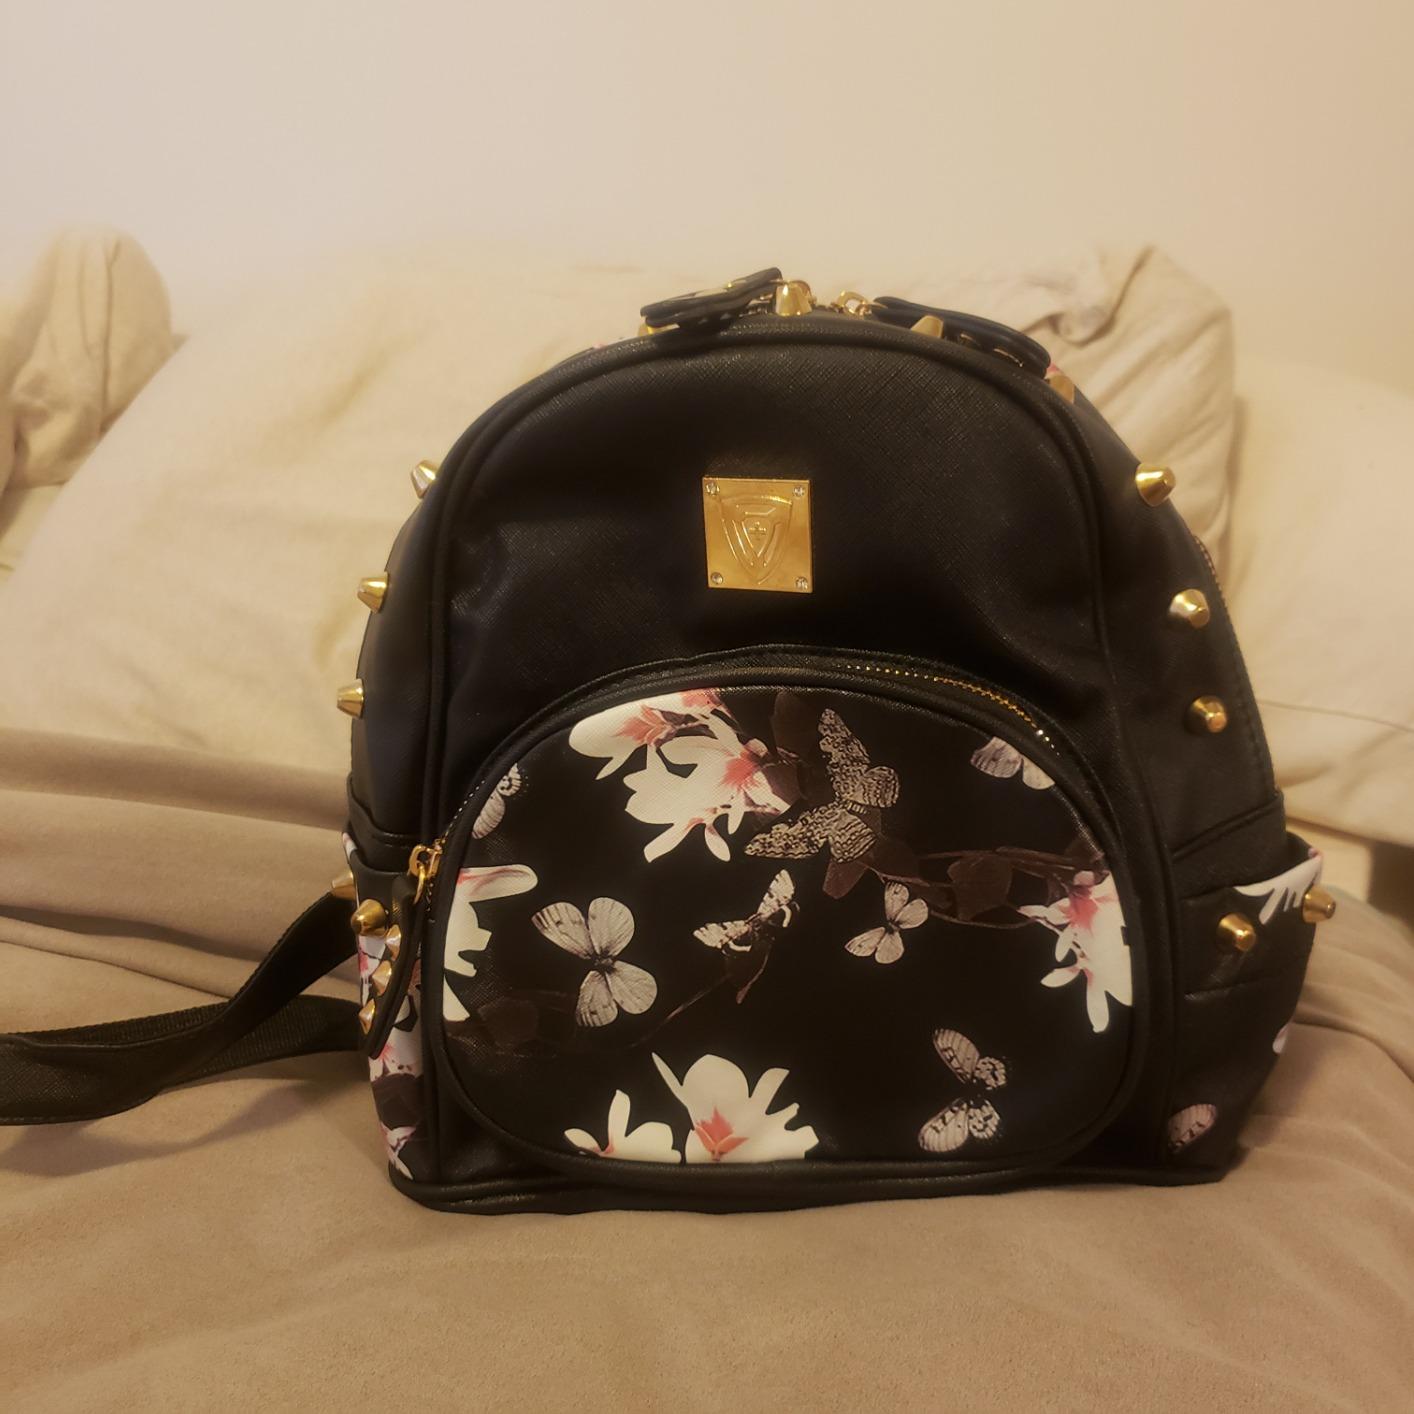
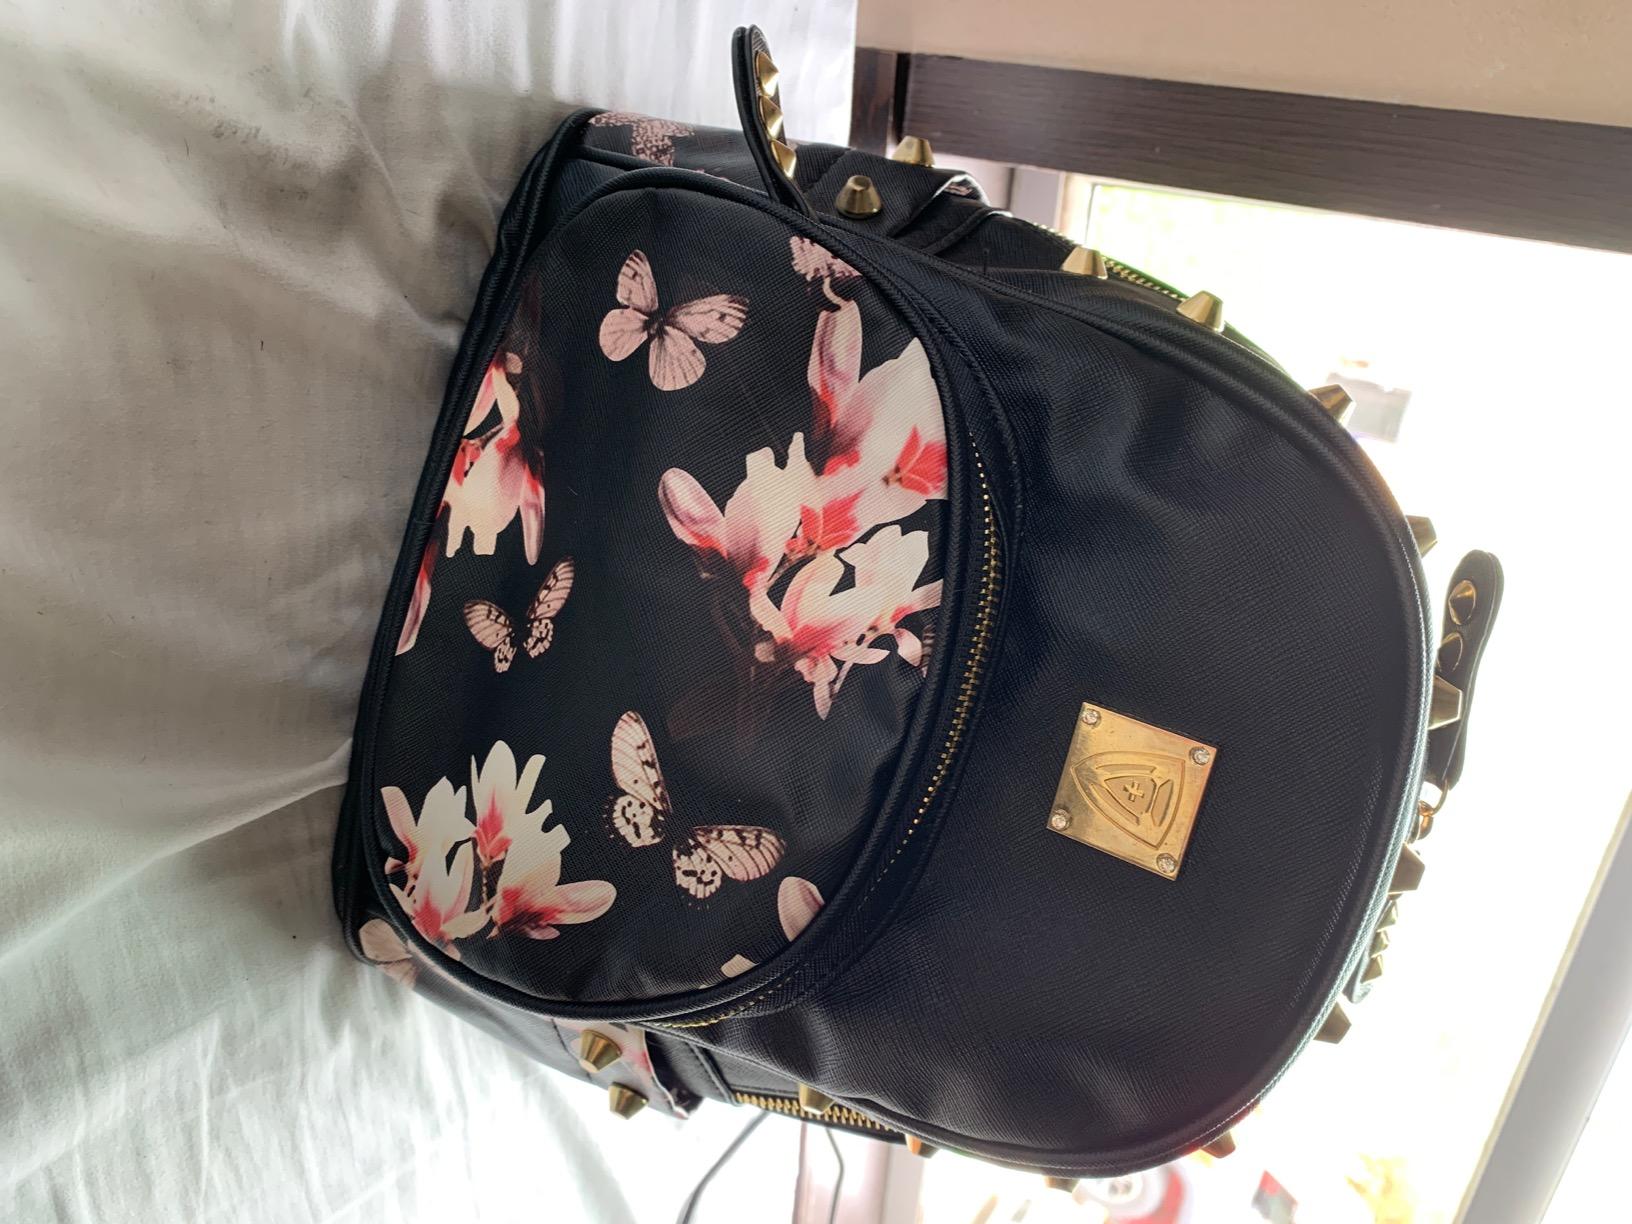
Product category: accessories_handbag
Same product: yes